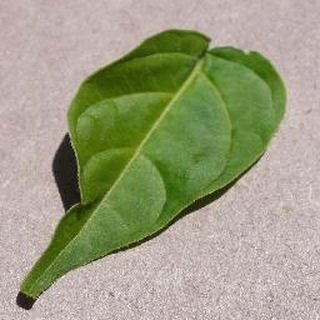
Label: healthy_bell_pepper